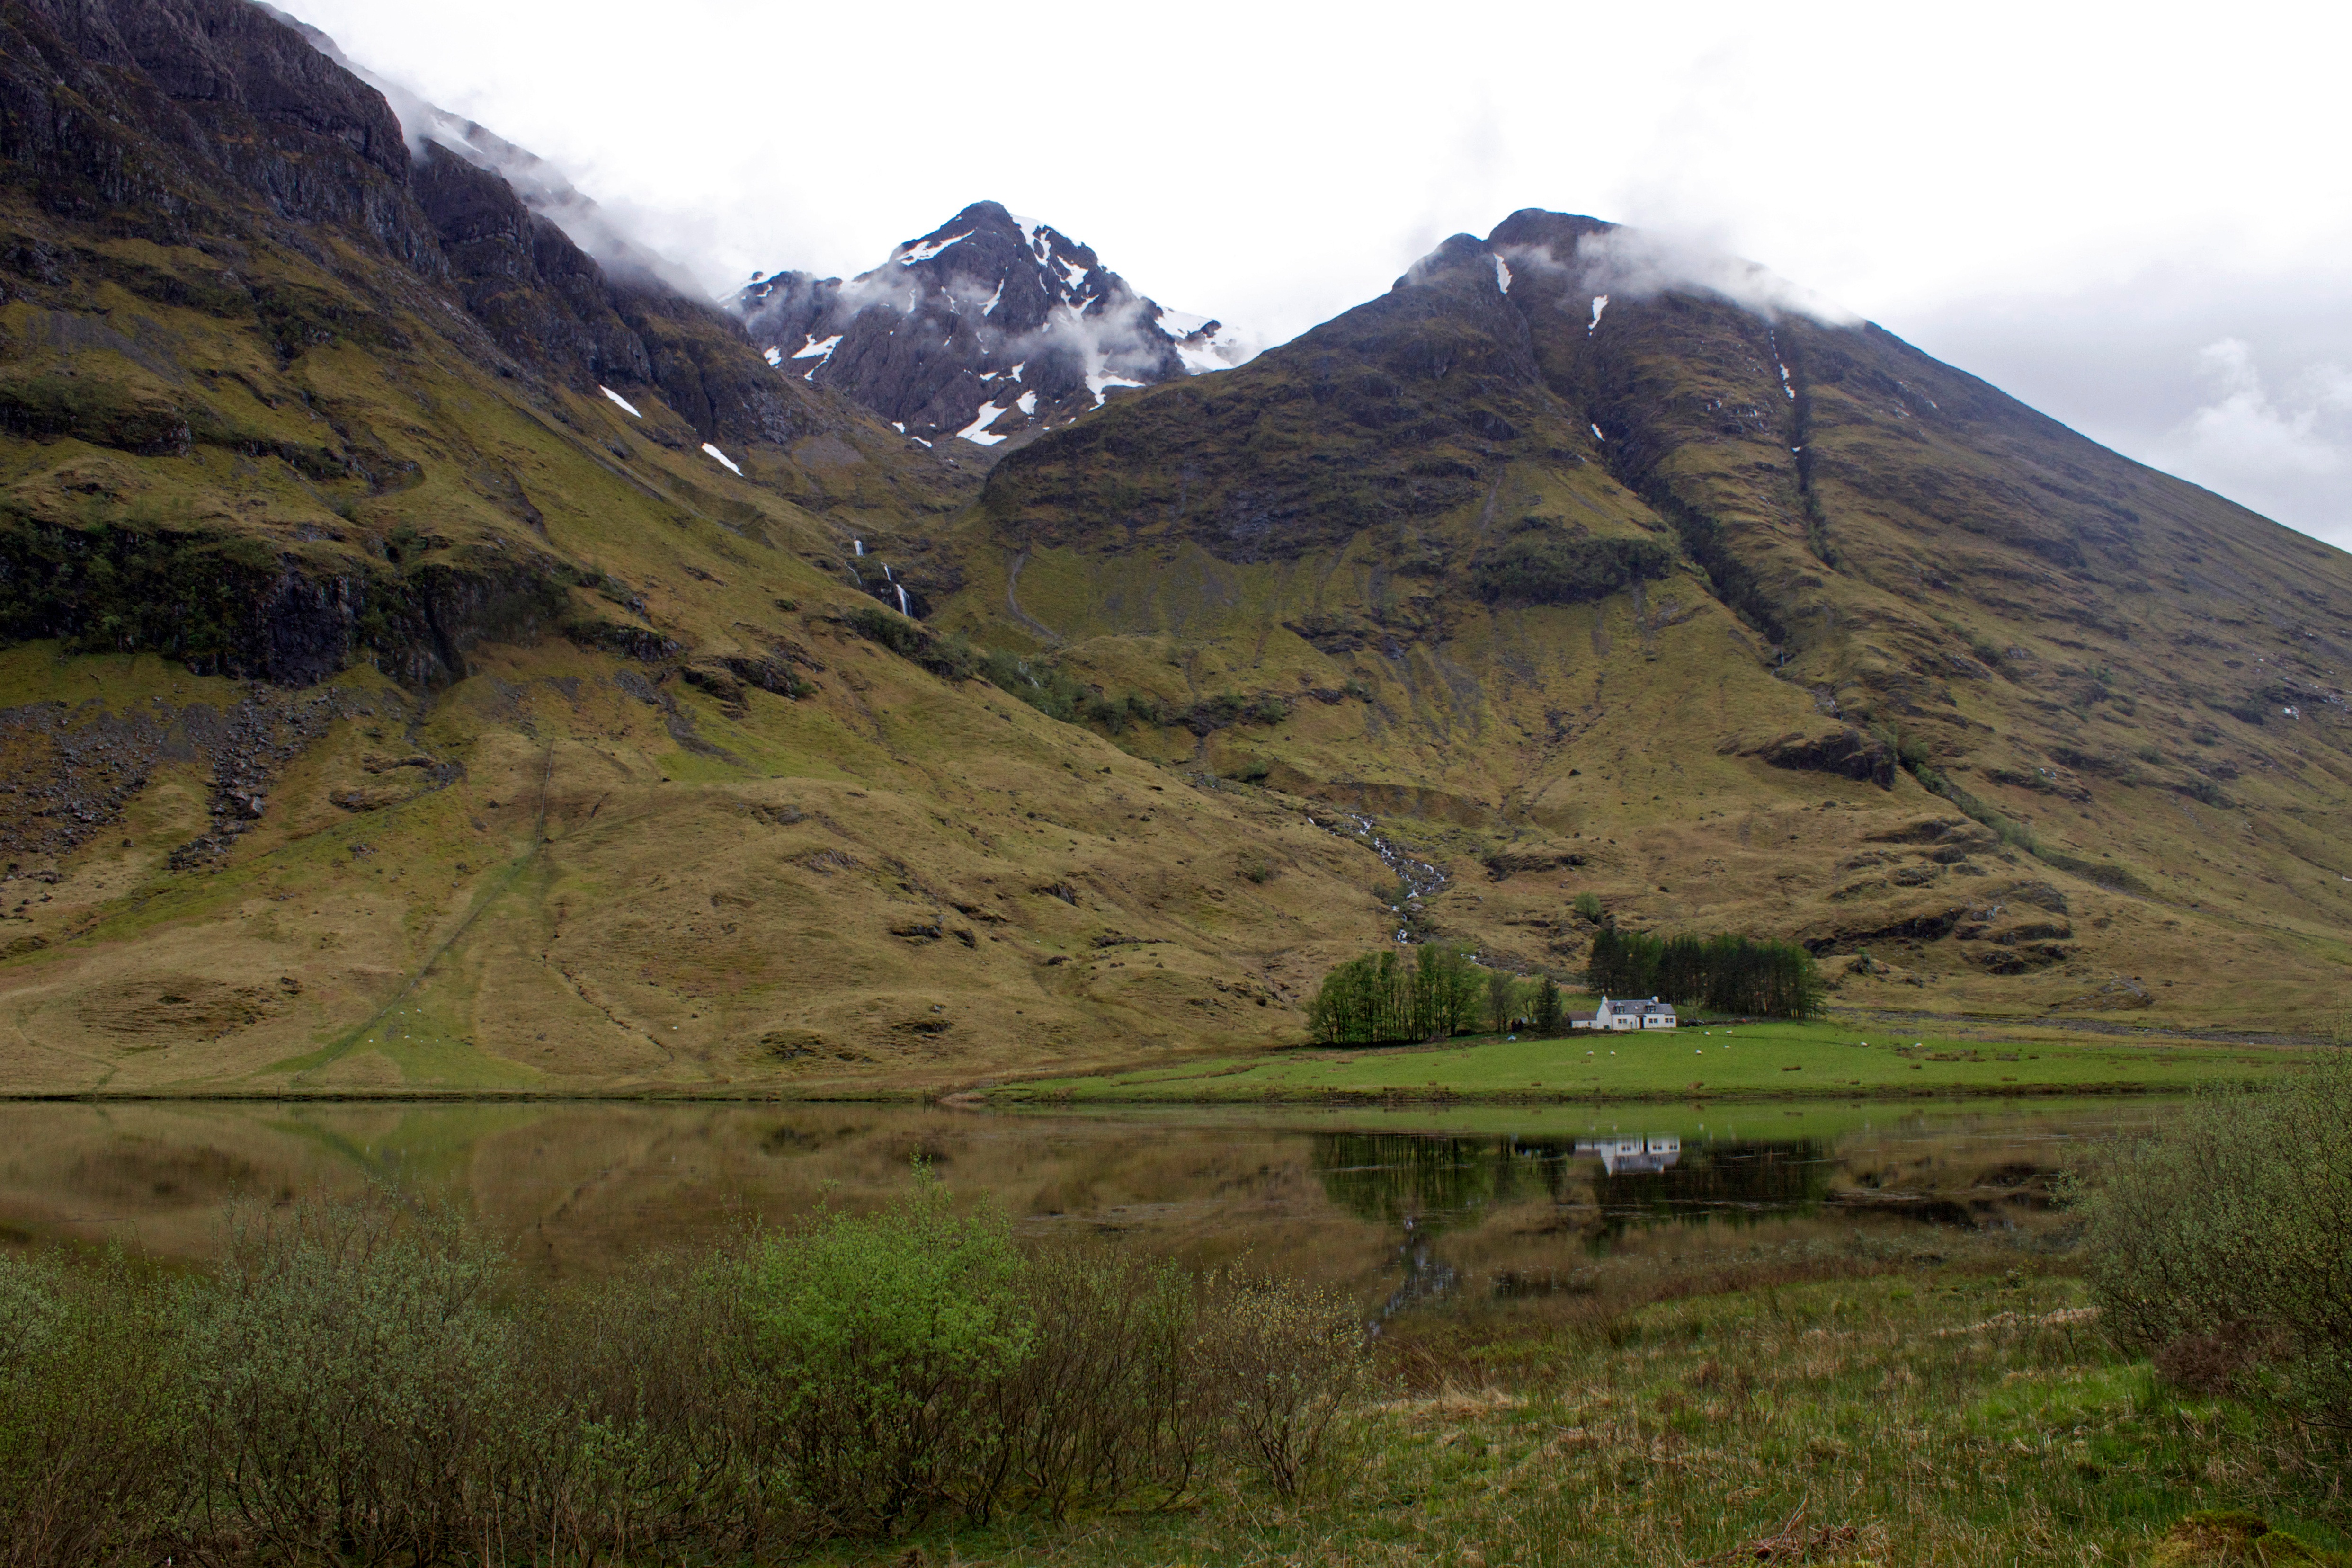
landscape, grass, wilderness, mountain, meadow, house, hill, lake, valley, mountain range, pasture, reservoir, highland, ridge, plain, alps, grassland, plateau, fell, loch, ecosystem, landform, tarn, mountain pass, geographical feature, mountainous landforms